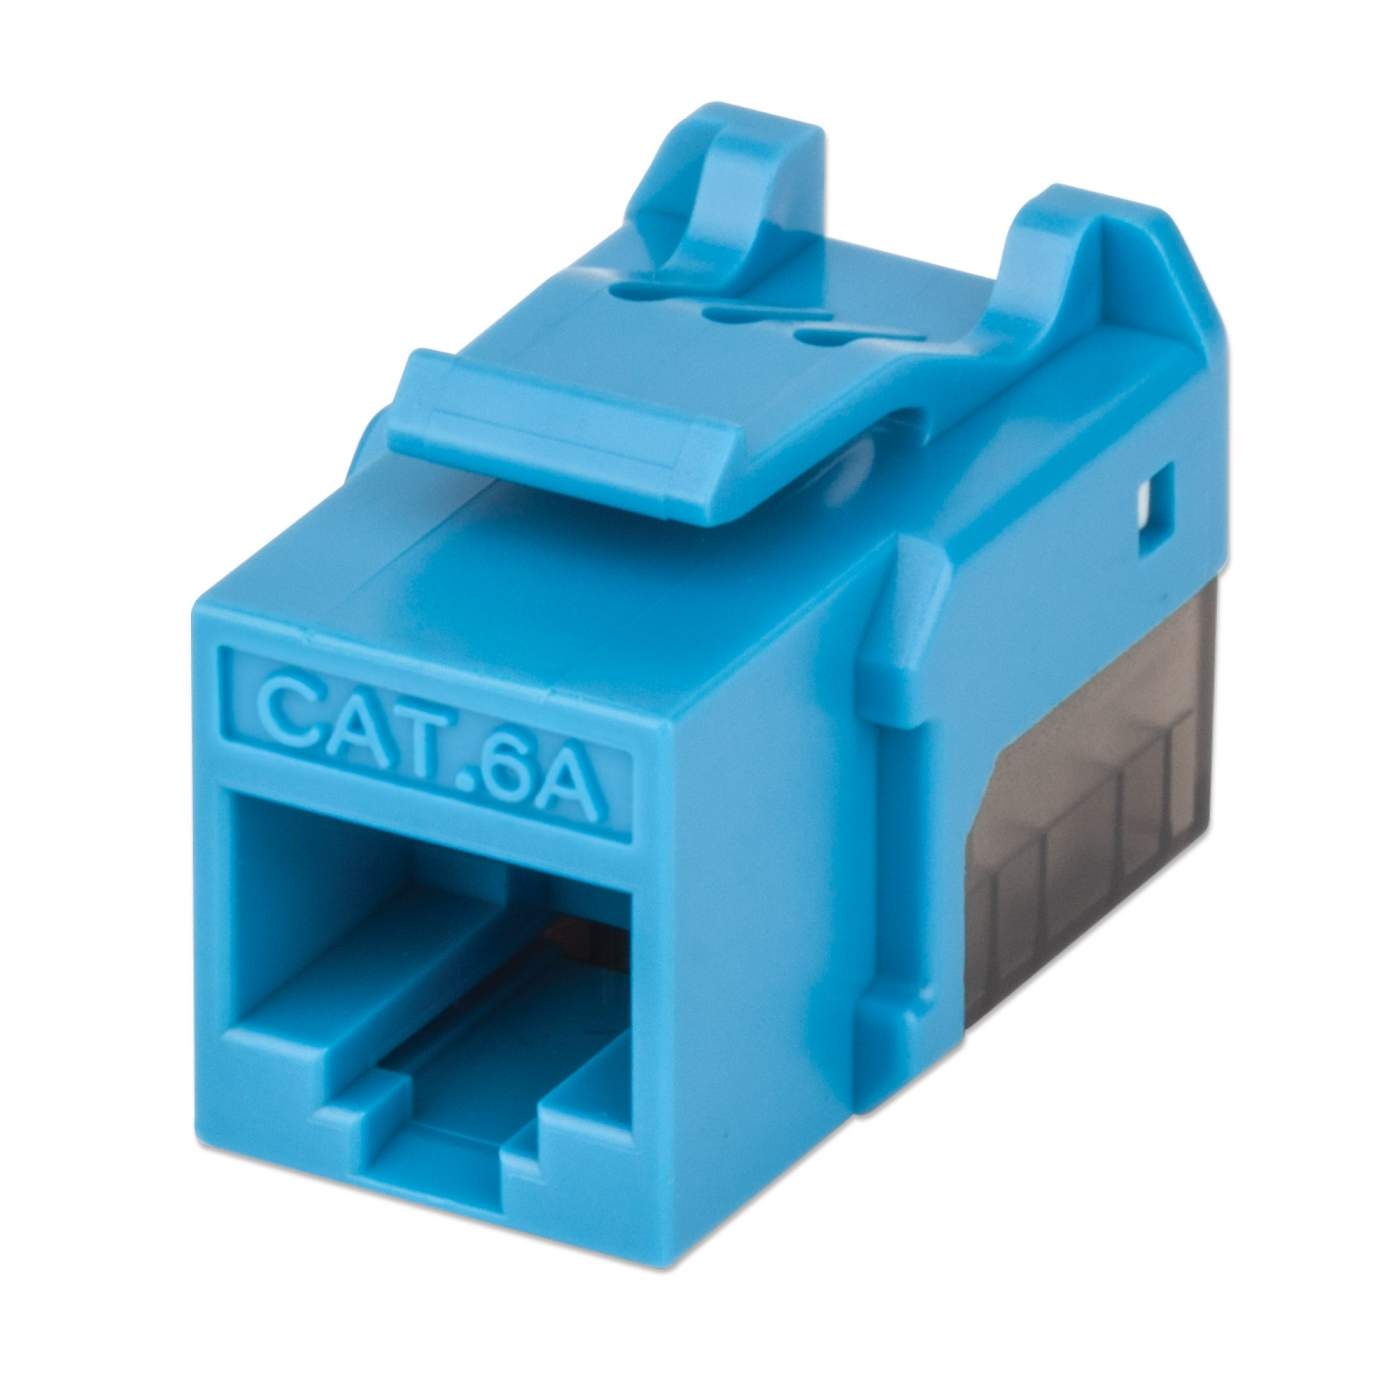
FastPunch Cat6a Keystone Jack
Brand: Intellinet
An intuitive keystone jack design for faster and easier terminations The Intellinet FastPunch Keystone Jack is designed to help you terminate your infrastructure cabling quickly and easily. With standard jacks, positioning and trimming can be tricky. You might have to re-align and cut several times to get all eight conductors right. The intuitive design of the FastPunch keystone jack lets you seat all the wires properly before you cut them in one smooth motion with the Intellinet FastPunch Keystone Jack Punchdown Tool (#771276). Save time and energy with the additional peace of mind that you've done the termination right the first time.
Category: Hardware > Power & Electrical Supplies > Phone & Data Jacks > Ethernet Jacks